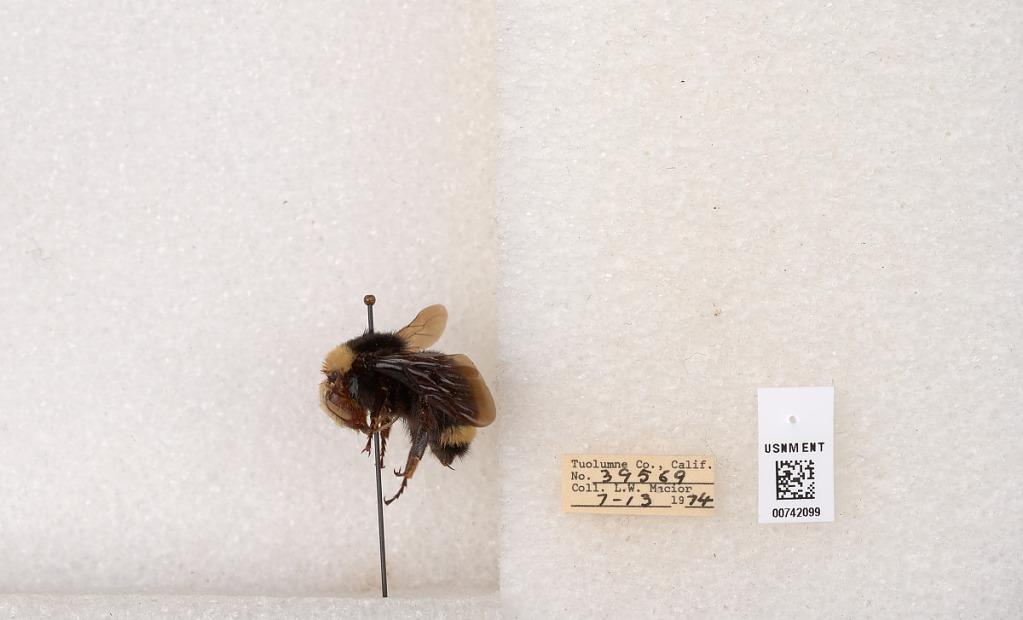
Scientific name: Bombus (Pyrobombus) vosnesenskii Radoszkowski
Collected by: L. Macior
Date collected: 1974-7-13
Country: United States
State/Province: California
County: Tuolumne
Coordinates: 37.9712, -120.228